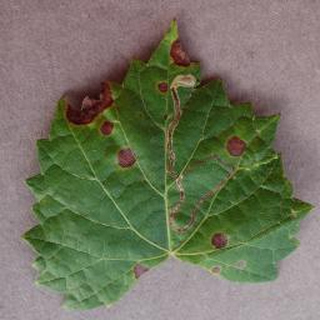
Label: grape_black_rot